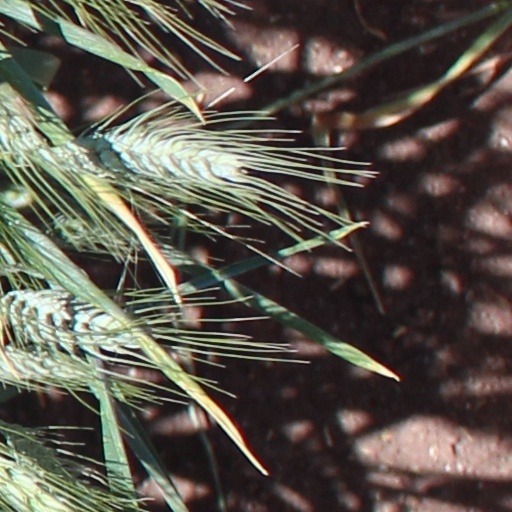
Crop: wheat